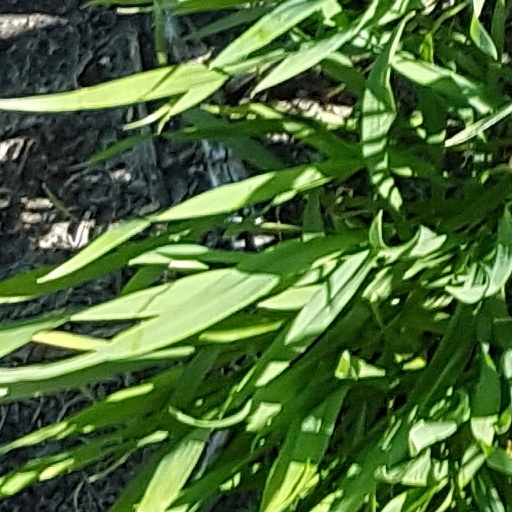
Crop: wheat